Anne Catherine Emmerich

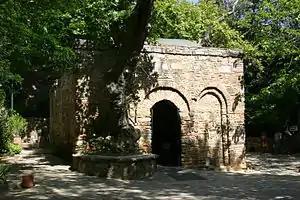
House of the Virgin Mary, now a chapel in Ephesus, Turkey

At the time of Emmerich's second examination in 1819, Brentano visited her. He claimed that she told him he was sent to help her fulfill God's command, to express in writing the revelations made to her. Brentano became one of Emmerich's many supporters at the time, believing her to be a "chosen Bride of Christ". Professor Andrew Weeks claims that Brentano's own personal complexes were a factor in substituting Emmerich as a maternal figure in his own life.